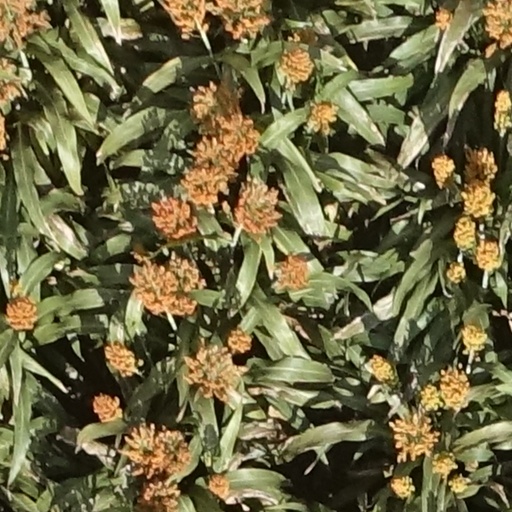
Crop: sorghum